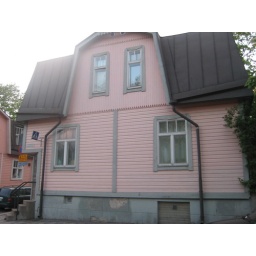
my pink house in Helsinki